Voyage of the Unicorn

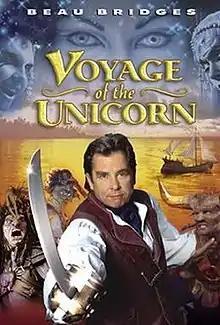

Voyage of the Unicorn is a 2001 television film directed by Philip Spink and starring Beau Bridges, Chantal Conlin and Heather McEwen. The film is based on James C. Christensen's book "Voyage of the Basset".